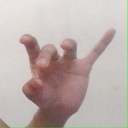
अक्षर: ओ